Three Harbors Council

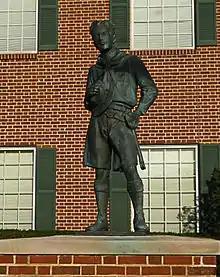
"The Ideal Scout" statue outside the Walter and Olive Stiemke Scout Service Center near Milwaukee, Wisconsin.

In 1911 Milwaukee established a Scout office on East Mason Street between North Water Street and North Broadway. As Scouting became more popular, a larger office was leased in 1959 at West 37th Street and West Wisconsin Avenue. The need for a new building became apparent as a result of a long-range study completed by community leaders in 1977; after several years of study and planning, the architectural firm of Plunkett Keymar Reginato designed the building. In 1980, an initial gift of $220,000 from Wayne F. Weiss Trust enabled the council to purchase and begin to develop the property. Other funding came from a variety of sources—-the largest contribution of $500,000 being from Walter and Olive Stiemke. Upon the completion of the building in June 1985, the employees of Gammex Inc. donated a replica of "The Ideal Scout". The bronze life-size sculpture of a Scout in uniform is high and rests on a brick pedestal. It is a copy of the 1915 original and was cast in 1985.